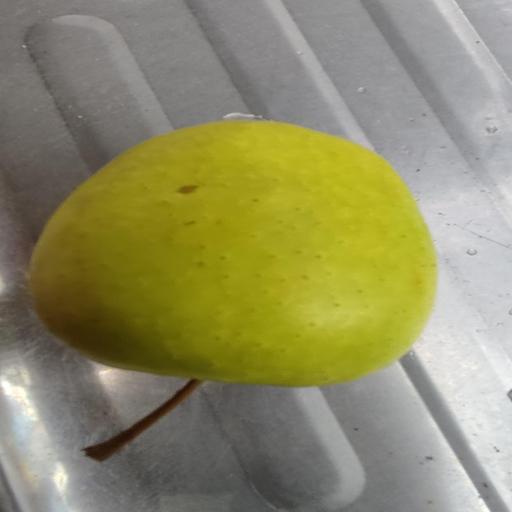
Crop type: Apple_Golden Delicious